Cape Byron

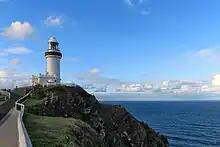
The Cape Byron Lighthouse

The cape was named by British explorer Captain James Cook, when he passed the area on 15 May 1770, to honour British explorer John Byron who circumnavigated the globe in HMS "Dolphin" from 1764 to 1766.